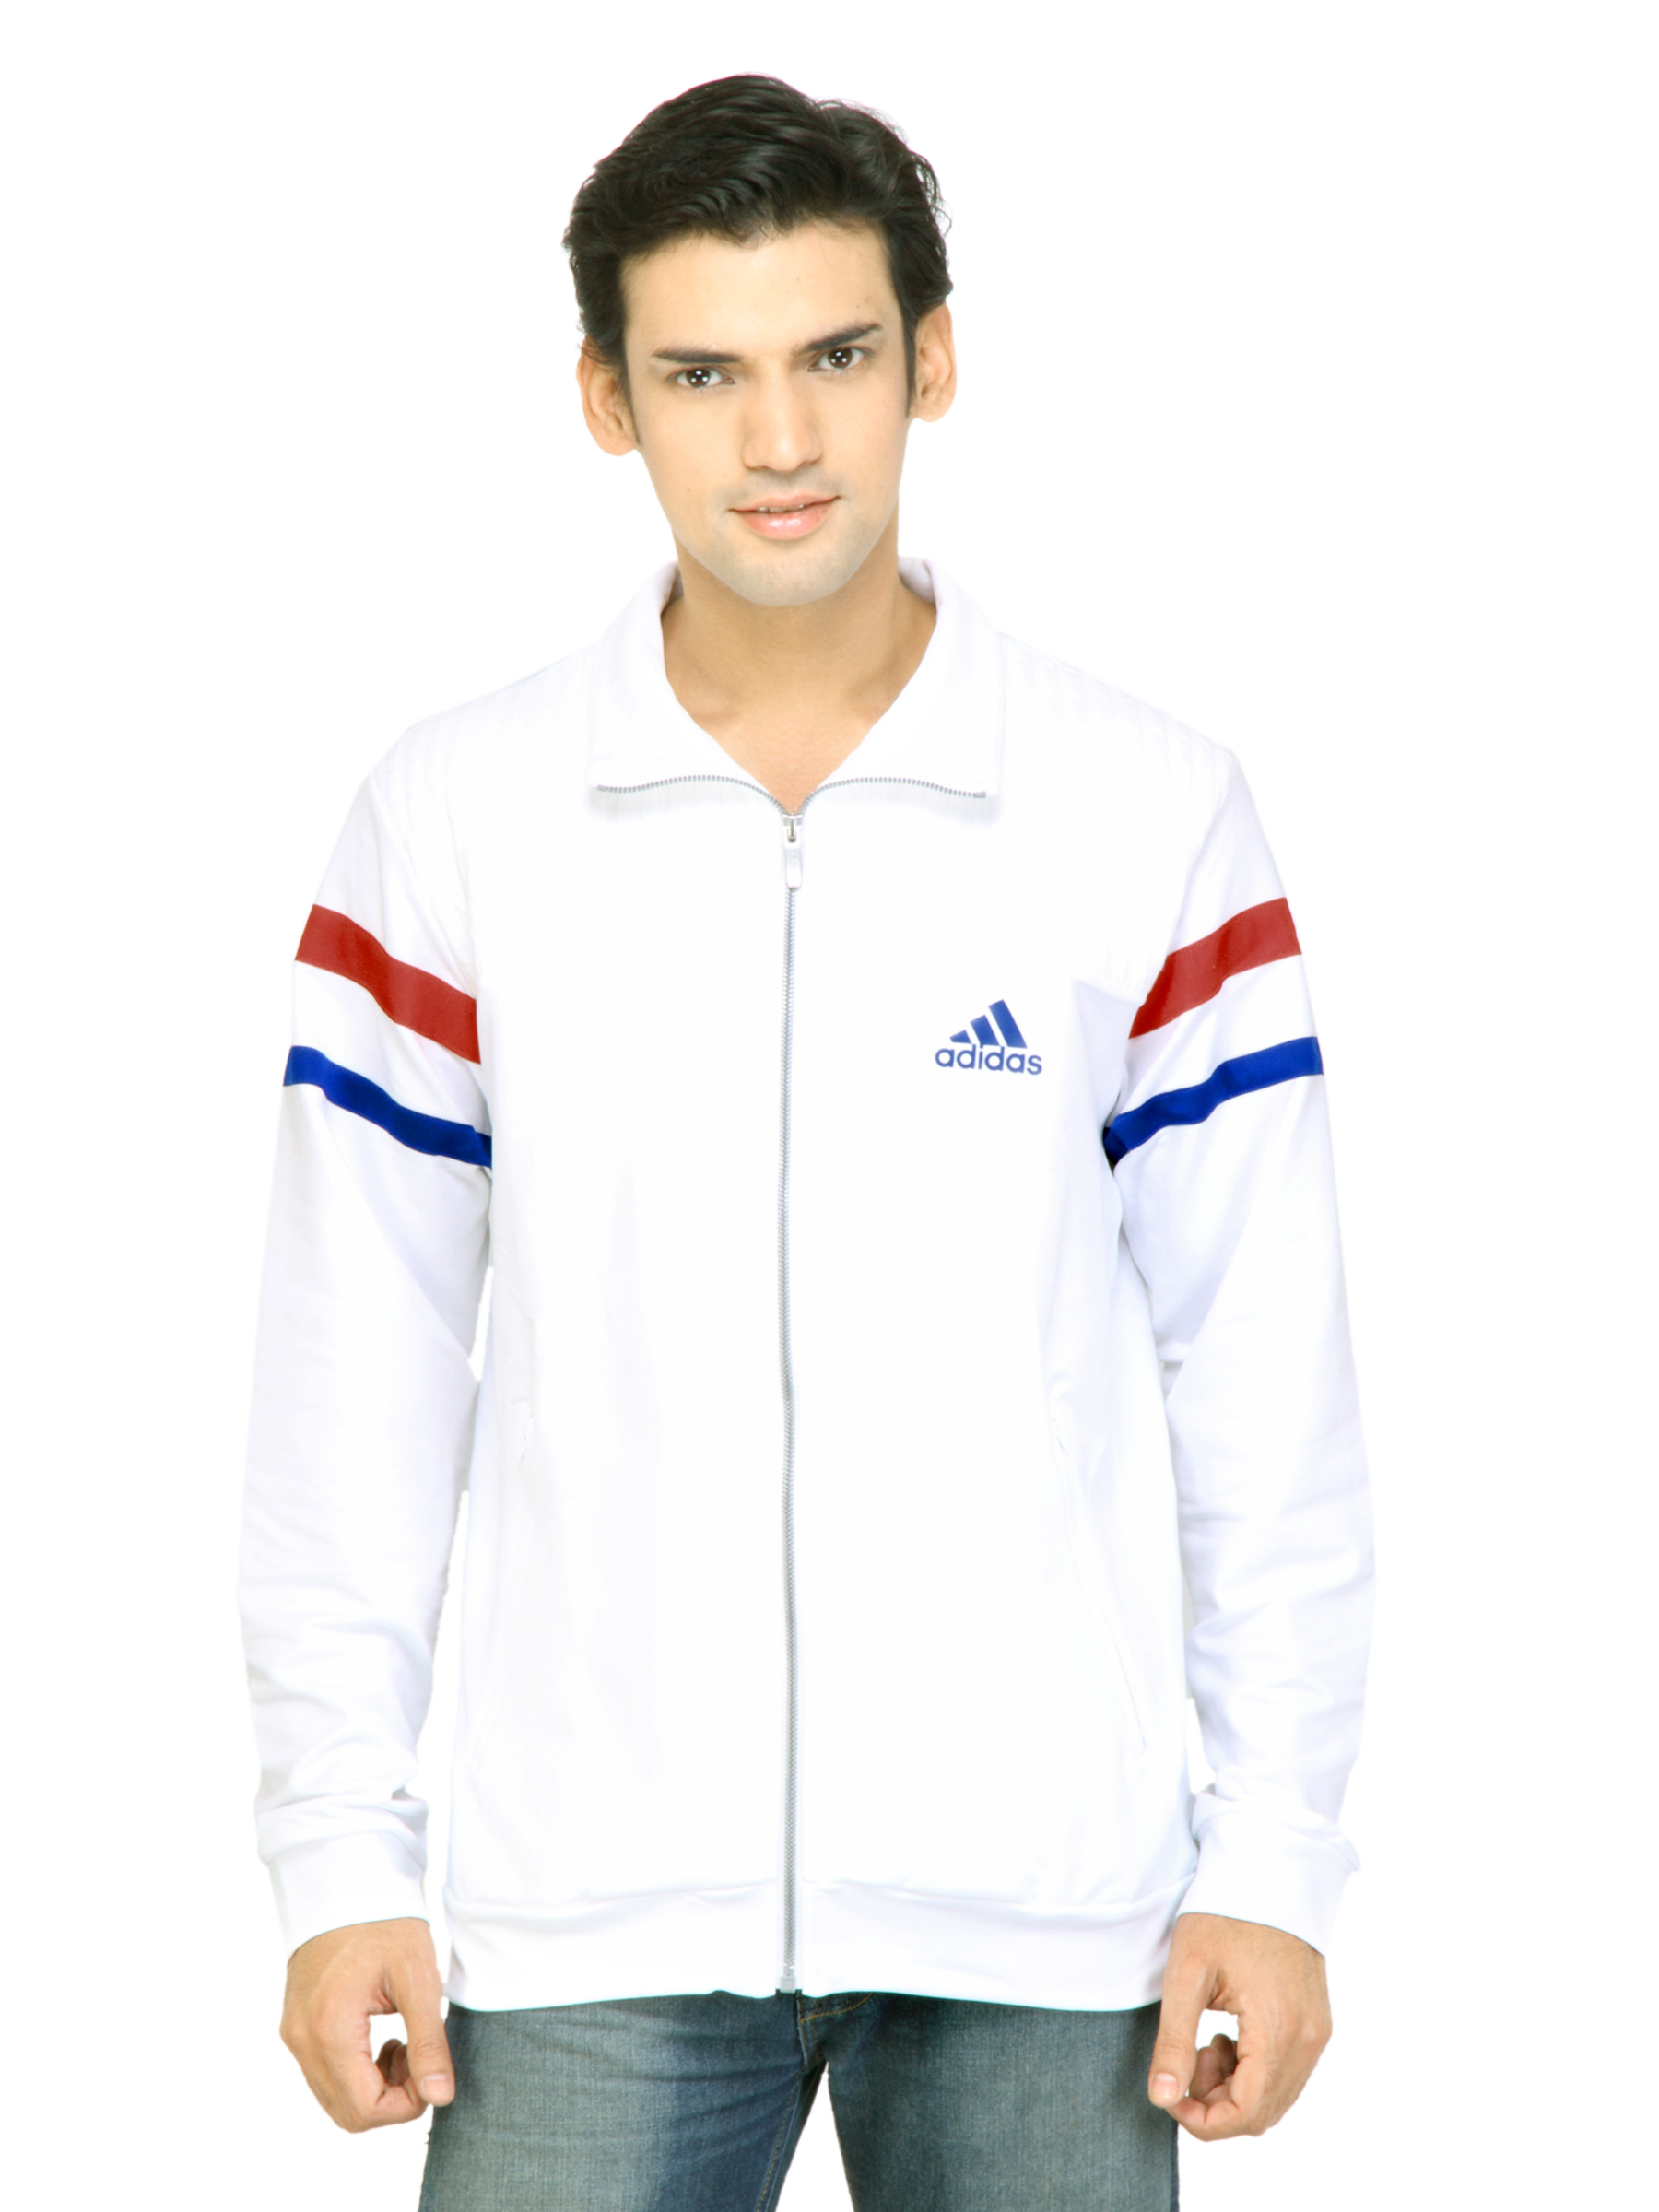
ADIDAS Men White Jacket
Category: Apparel / Topwear / Jackets
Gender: Men
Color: White
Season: Fall 2011
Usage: Sports